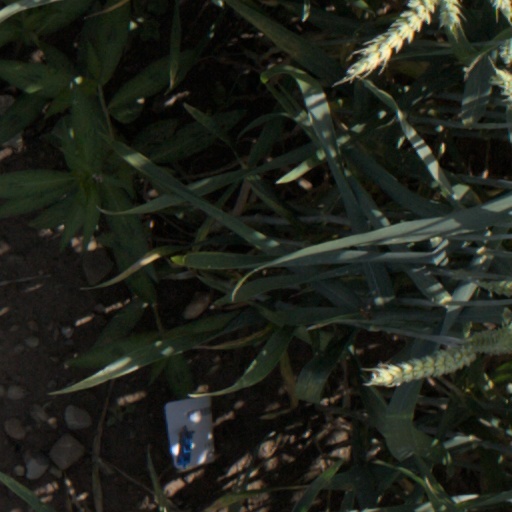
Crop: wheat